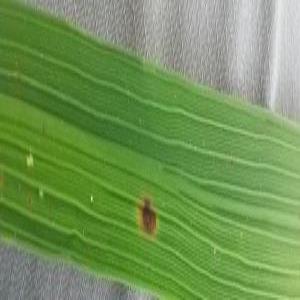
Disease: Brownspot